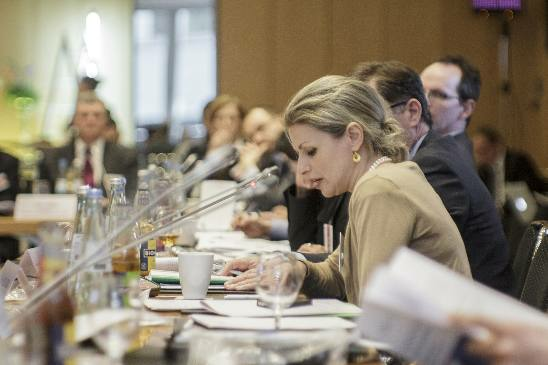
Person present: Yes